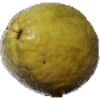
Label: Guava 1